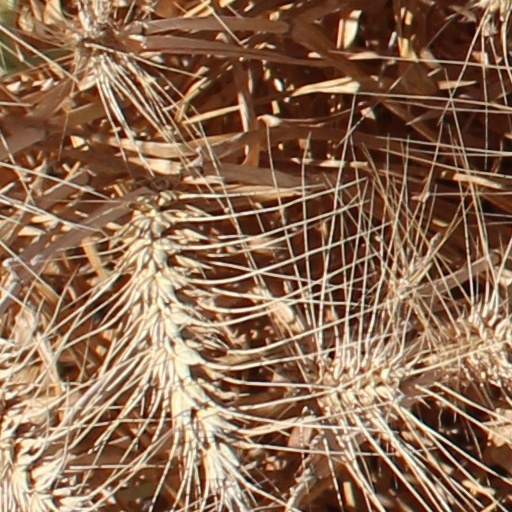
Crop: wheat